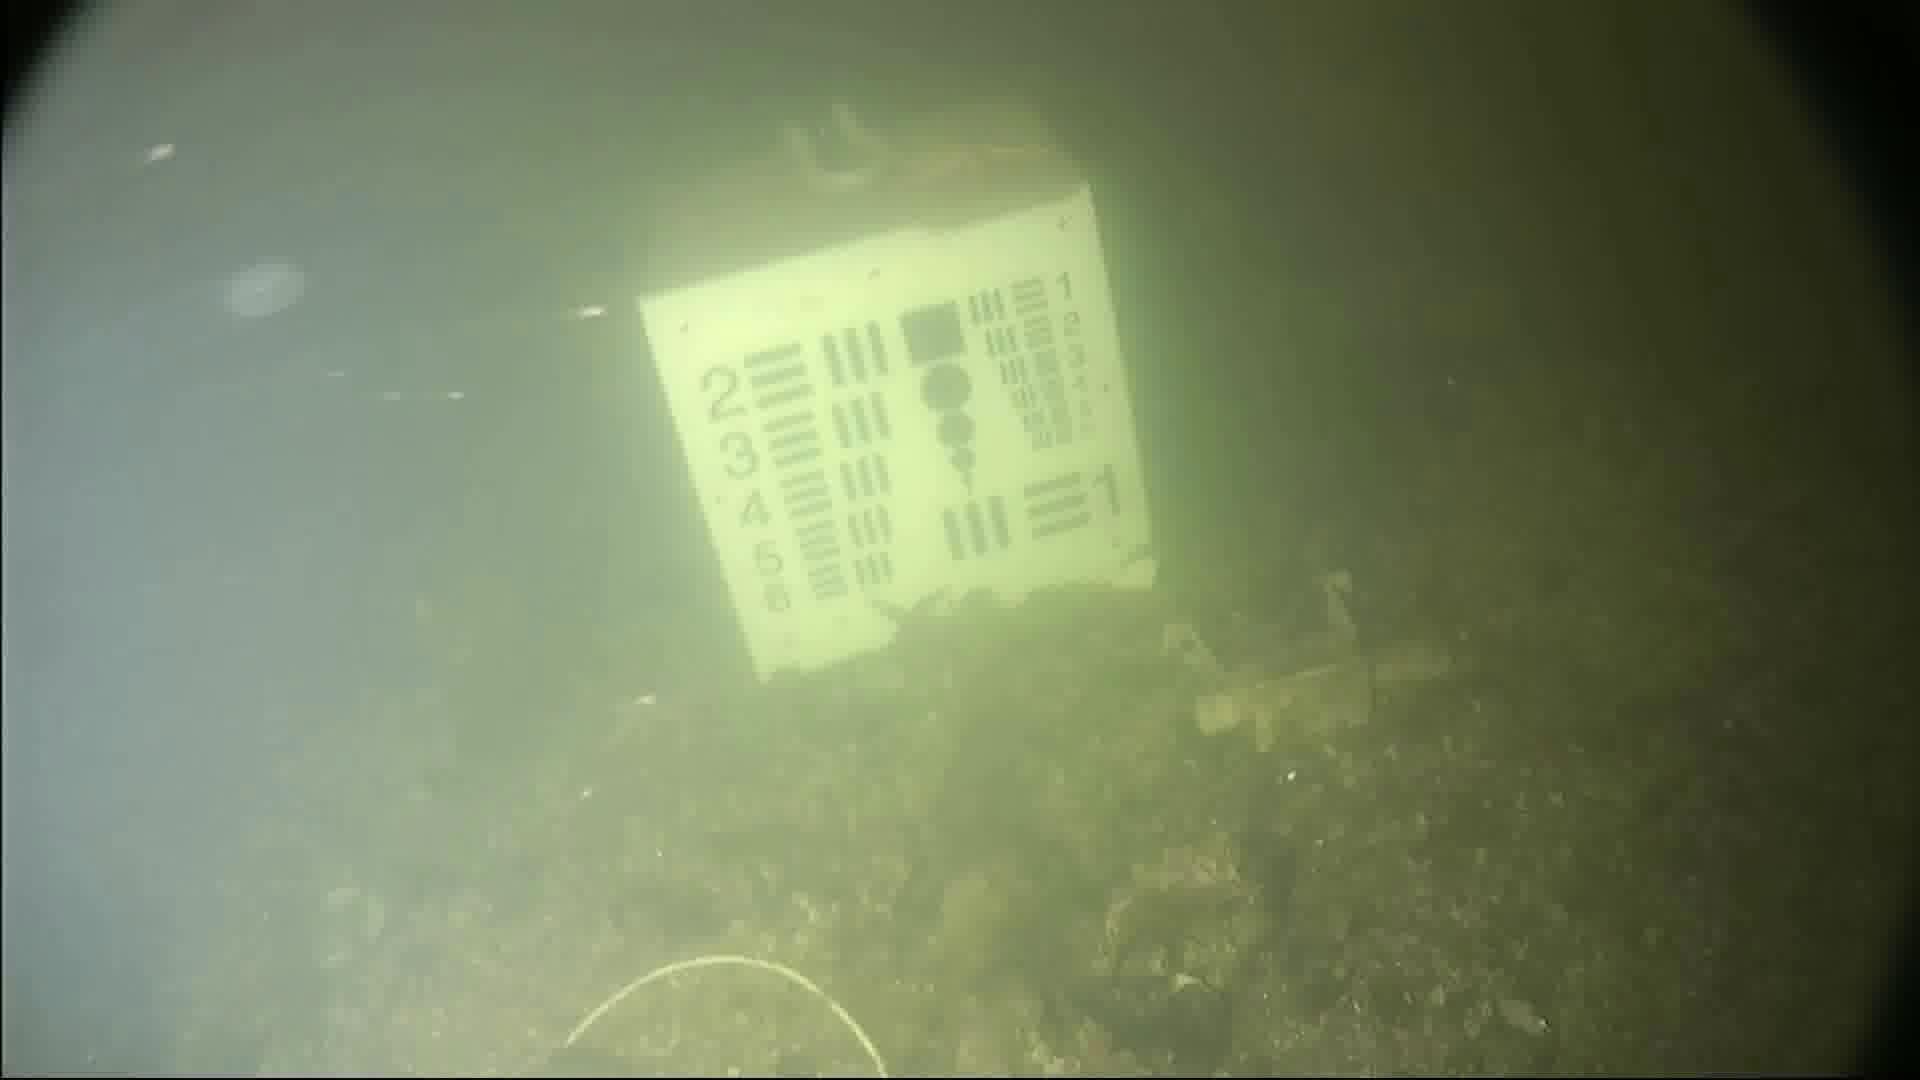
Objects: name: jellyfish
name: starfish